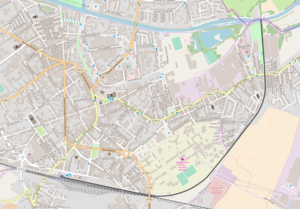
La ligne d'Armentières à Houplines est une ancienne ligne ferroviaire non électrifiée à voie unique reliant la gare d'Armentières à celle d'Houplines. Elle est déposée sur quasiment tout son parcours.